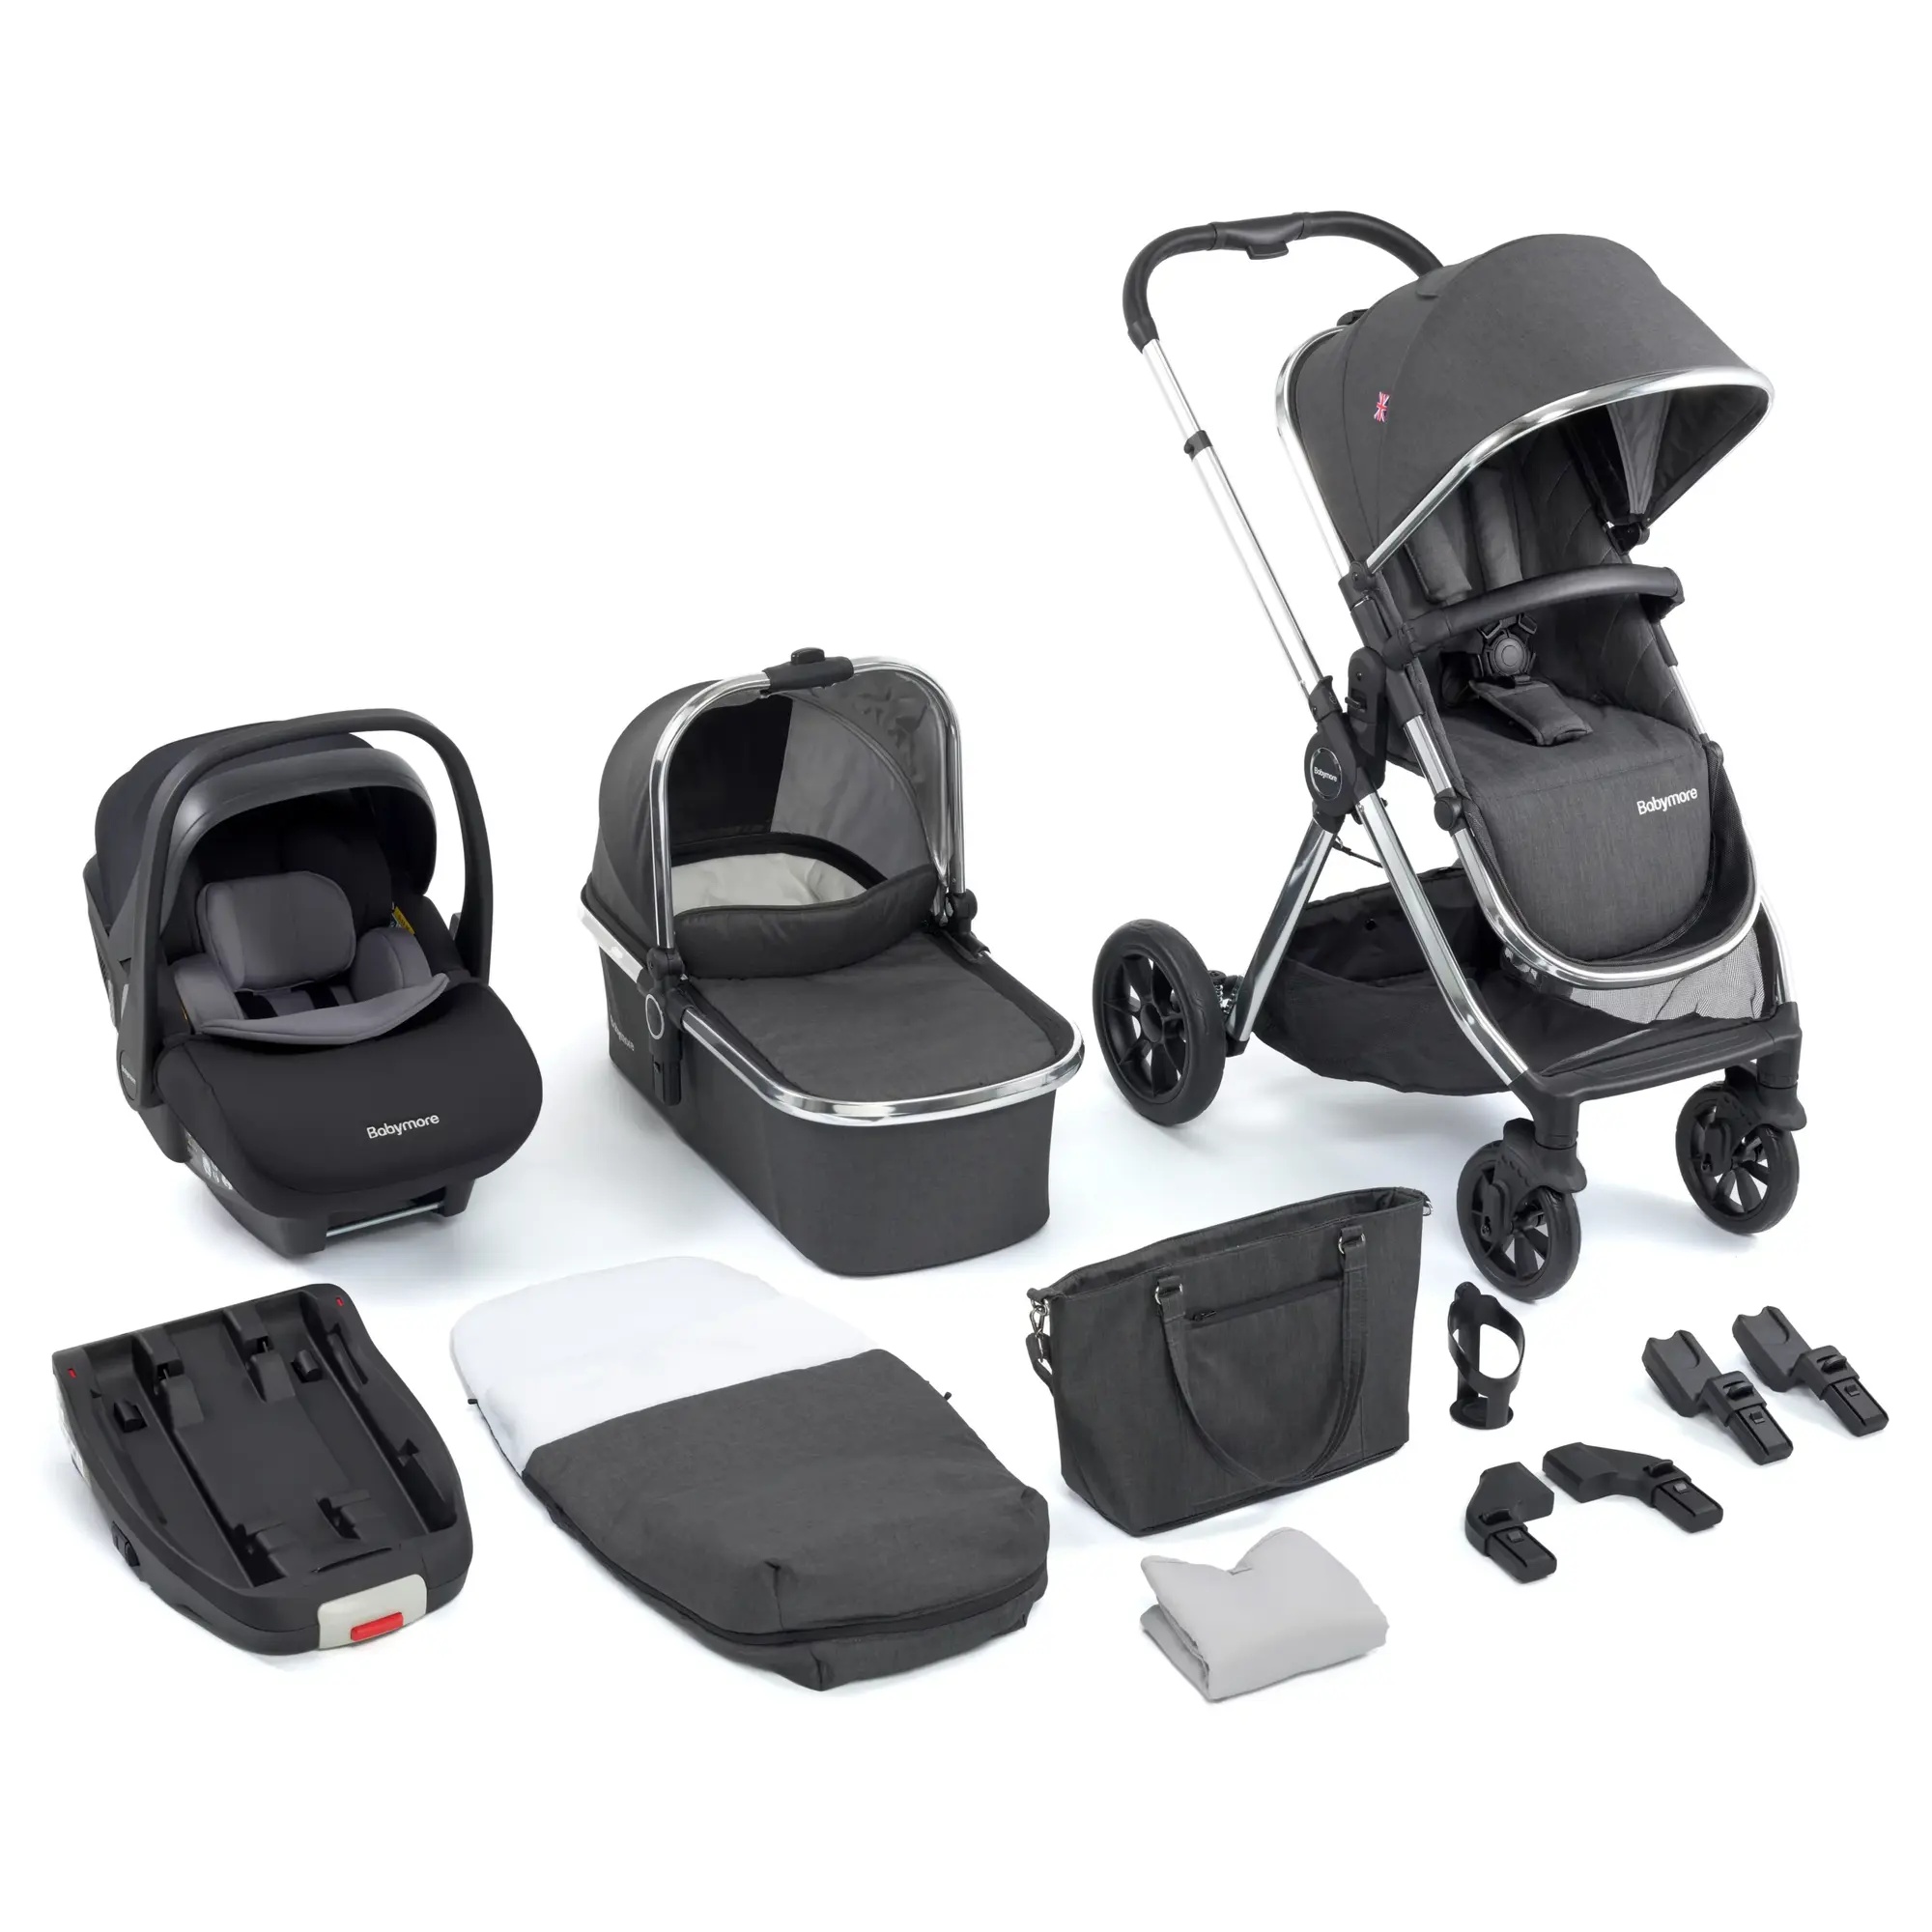
Babymore Memore V2 Travel System Pecan i-Size
Introducing our Memore V2 Luxury Pram and Pushchair Travel System Bundle , crafted to simplify parenting while offering unmatched style and comfort. This all-in-one package ensures you have everything you need for smooth and stylish outings with your child. Comprehensive 13-Piece Travel System Bundle Our luxury travel system includes: Chassis Seat Elevators Carrycot Car seat adaptors Footmuff Seat liner Rain cover Changing bag Changing mat Cup holder Pecan i-Size car seat ISOFIX base Exceptional Design and Comfort The pram's elegant design is sure to impress, making it a top choice for your newborn. It's lightweight and compact, folding quickly for easy storage. The carrycot, suitable from birth to 9 kg, has been safety tested for overnight sleeping. The versatile seat can be adjusted to parent-facing or world-facing, with elevators to enhance eye contact and interaction. The adjustable handlebar ensures a comfortable pushing position, and the spacious seat with adjustable footrest keeps your child cozy on long walks. The extra-large basket provides ample space for shopping trips. Included are a seat liner, footmuff, and rain cover for added comfort and protection. Convenient and Practical Features The bundle features a changing bag that attaches to the chassis, equipped with a changing mat and multiple compartments for organization. Made from durable, high-quality materials, the bag withstands daily wear and tear. Safety and Innovation with the i-Size Car Seat and ISOFIX Base The Pecan i-Size car seat and ISOFIX base offer top-tier safety and convenience. Designed to the latest R129 safety standard, the car seat provides advanced protection, optimal head and neck support, and enhanced side-impact protection. Its superior ventilation and adjustable features ensure your baby's comfort. The ISOFIX base allows quick and secure car seat installation, eliminating the need for seat belts and ensuring stability. Versatile and Easy Transitions The car seat transitions seamlessly from the car to the stroller, enabling you to move your sleeping baby without disturbance. Quality and Style for Memorable Adventures Our Babymore Memore luxury travel system bundle offers the quality, comfort, and style you and your baby deserve. From the ultra-lightweight aluminum frame to the multi-terrain wheels, this travel system is designed for happy and memorable adventures during your baby’s early years. Detailed Specifications: Chassis with Wheels Weight: 7 kg Unfolded: W59cm x L80cm x H100-109cm Folded: W59cm x L69cm x H35cm Rear wheel diameter: 27 cm Front wheel diameter: 19 cm Seat Weight: 3 kg Suitable from 6 months to 22 kg (approx. 4 years old) Dimensions: W34cm x D24cm Carrycot Weight: 4 kg Mattress: W32cm x L74cm Suitable from birth to 6 months or 9 kg Key Features: Chassis Ultra-lightweight aluminum frame Easy, intuitive fold Compact and free-standing Carry chassis strap Height adjustable handle Multi-terrain EVR puncture-proof wheels All-around sprung suspension Quick release wheels Lockable front wheels Easy press foot brake 45-litre basket holding up to 10 kg Seat Ultra-lightweight aluminum frame Suitable for 6 months to 4 years (up to 22 kg) Spacious with a 5-point harness Six seat positions including elevators One-hand recline with four positions Adjustable calf support with five positions UPF50+ sun protection and water repellent Carrycot Ultra-lightweight aluminum frame Suitable from birth to 6 months (up to 9 kg) Approved for overnight sleeping Padded mattress with a hypoallergenic cover Breathable, premium fabrics Elevator Lifts seat and carrycot higher from the ground Enhances eye contact and interaction Car Seat Adaptor Fits Pecan car seat to chassis Compatible with Maxi Cosi Car Seat Changing Bag Clips to the chassis or used with a shoulder strap Includes multiple pockets and an insulated bottle holder Changing Mat Waterproof and padded Seat Liner Deluxe soft fleece, full seat length Footmuff Water repellent outer fabric with soft fleece inside Raincover Full weather protection with ventilation Cup Holder Slip-resistant, clips on the chassis Car Seat Lightweight at 5 kg, suitable from 40 cm to 87 cm (birth to 15 months) Rearward facing with enhanced side-impact protection ISOFIX Base Auto-lock feature for secure car seat attachment Colour indicators for secure installation Choose the Babymore Memore V2 Luxury Pram and Pushchair Travel System for a blend of safety, comfort, and style, ensuring memorable journeys for you and your baby.
Brand: Babymore
Category: Baby & Toddler > Baby Transport > Baby Strollers